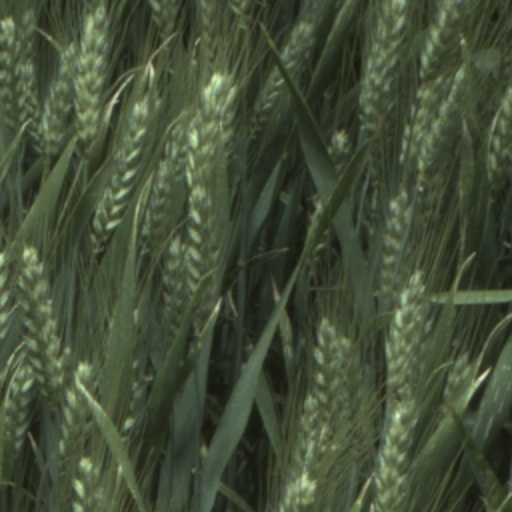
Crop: wheat